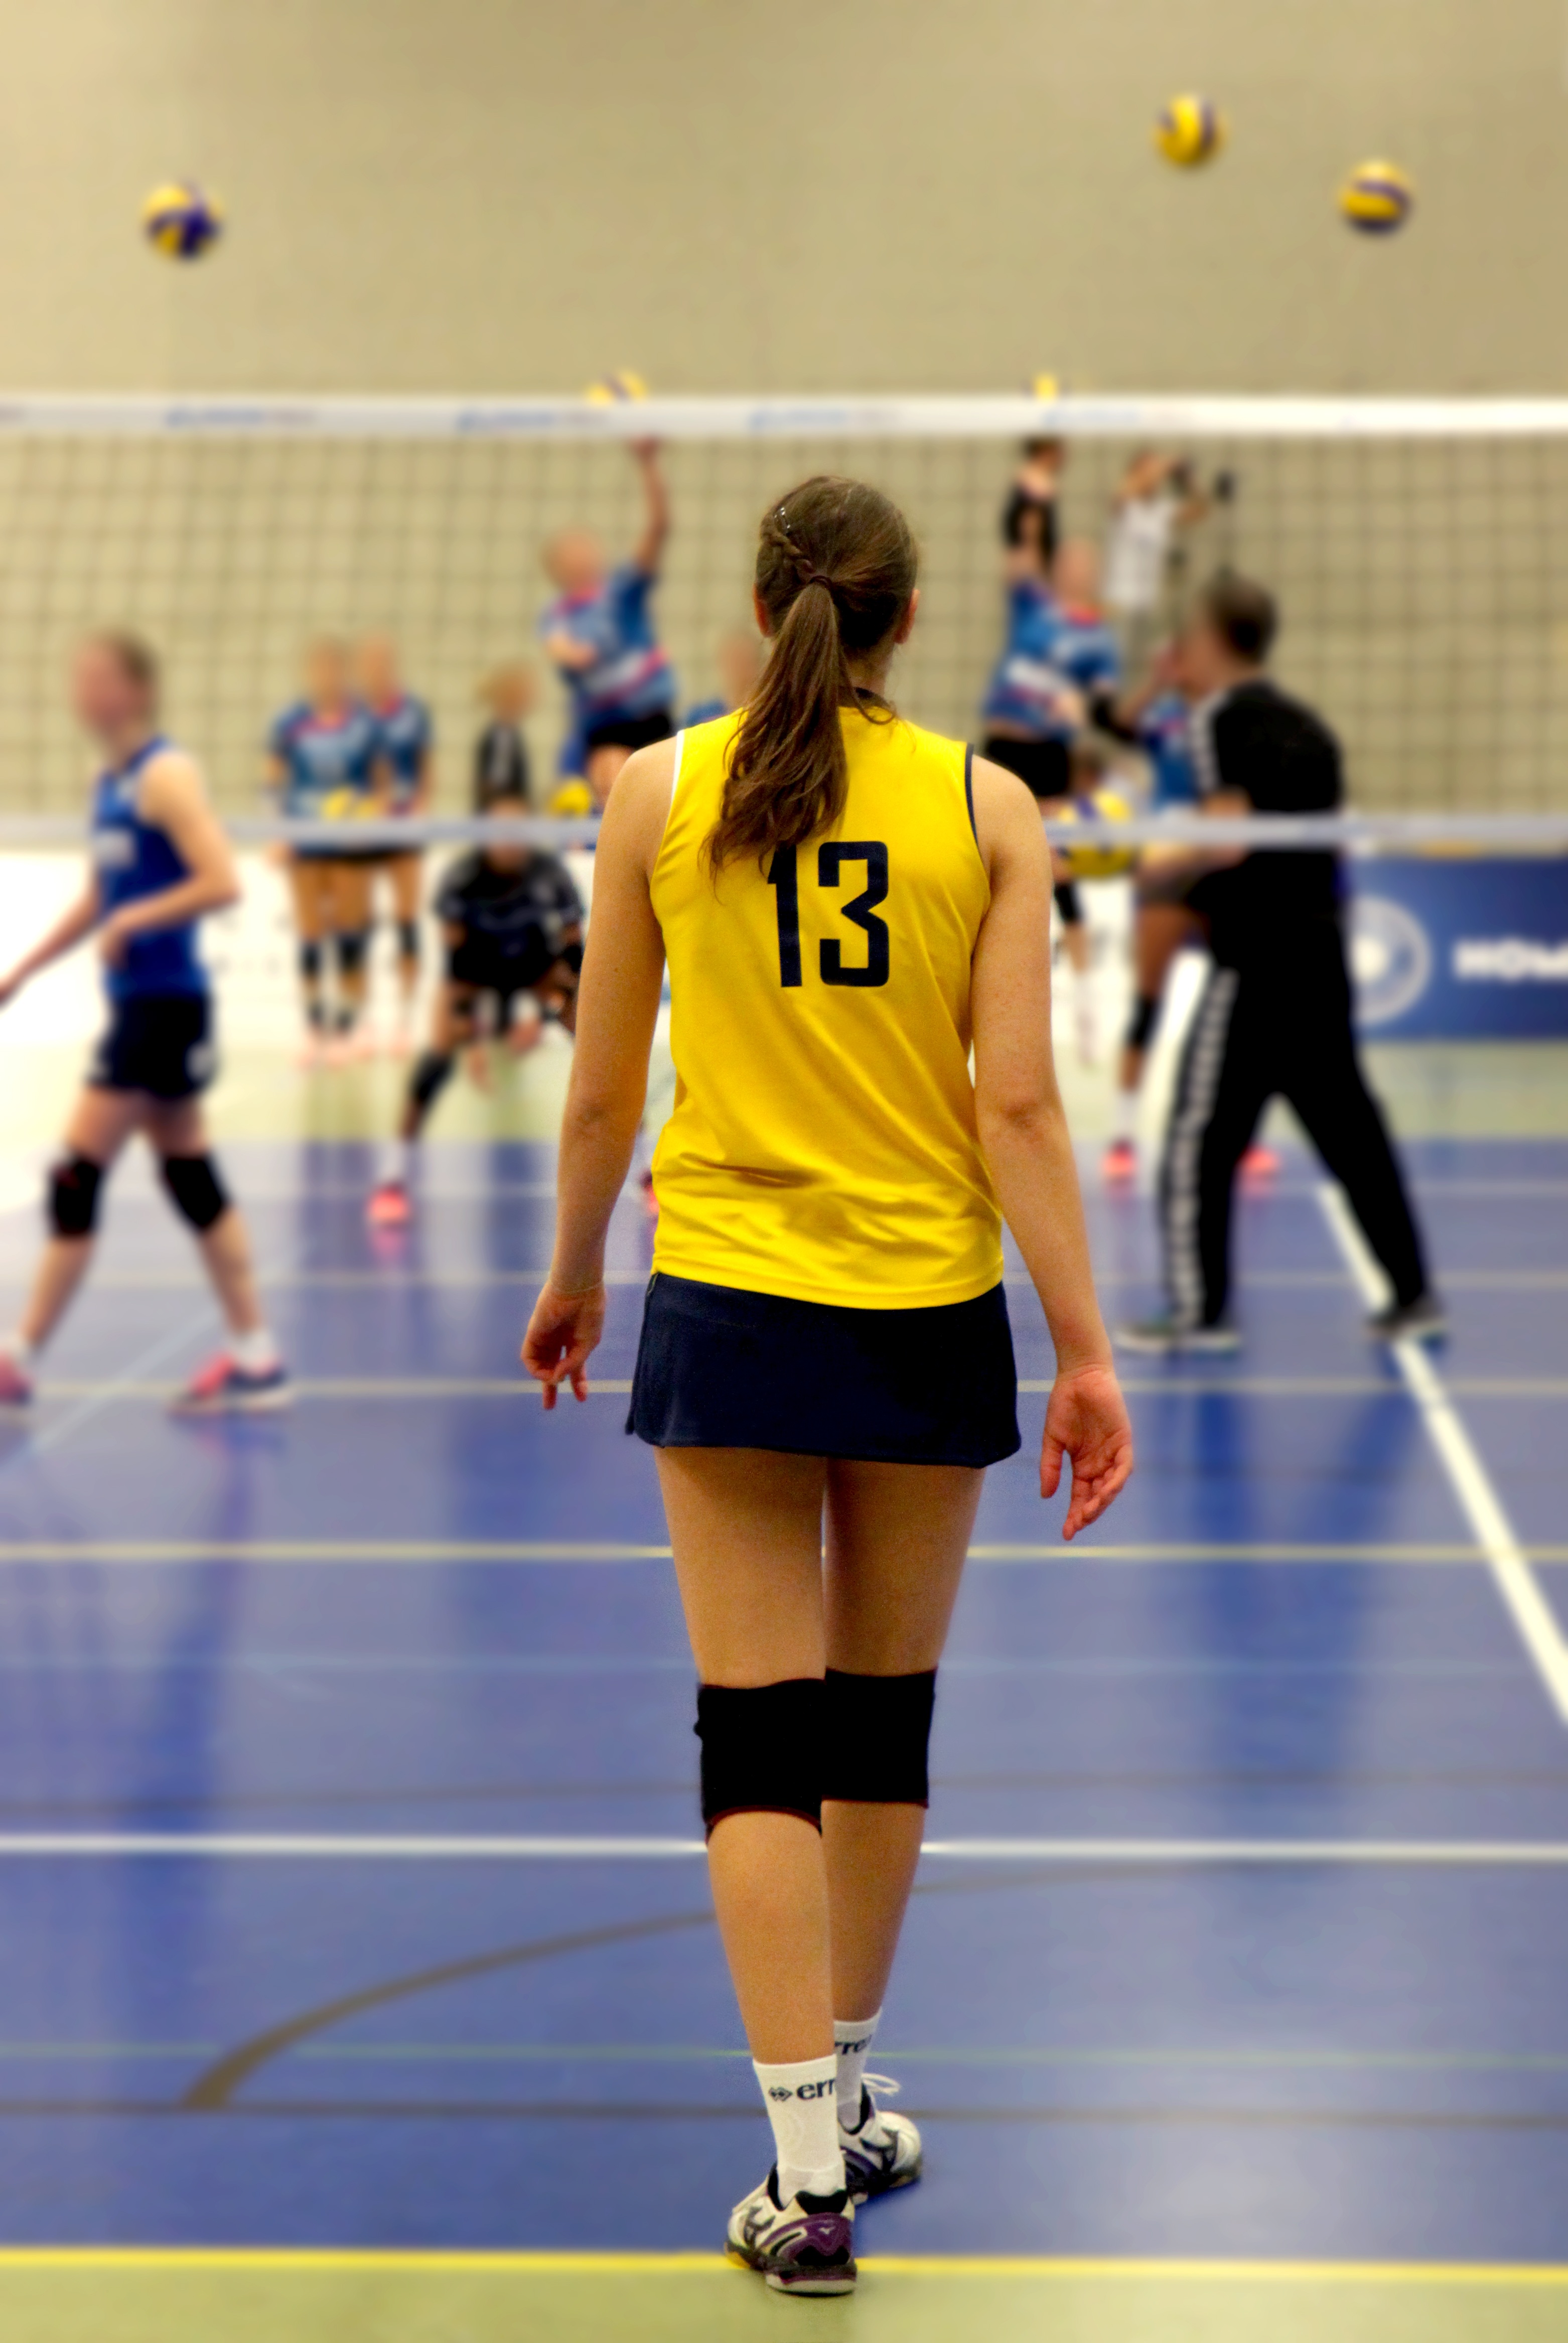
sport, play, train, audience, young, hall, training, exercise, together, movement, fitness, competition, sporty, team, sports, ball, championship, players, fair, network, fairness, athlete, tournament, active, volleyball, fans, ball sports, helper, ball game, playing field, viewers, volleyball player, beach volleyball, team sport, volley, sports hall, ball boy, team sports, leather ball, competition event, ball basket, ball over a net games